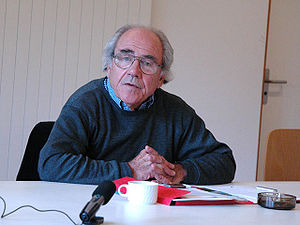
Døde i 2007 / Marts
Døde i 2007 er en liste over notable personer, der er afgået ved døden i 2007.